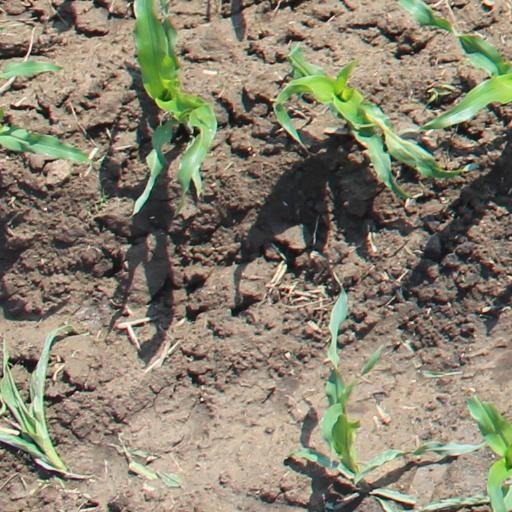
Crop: maize; corn